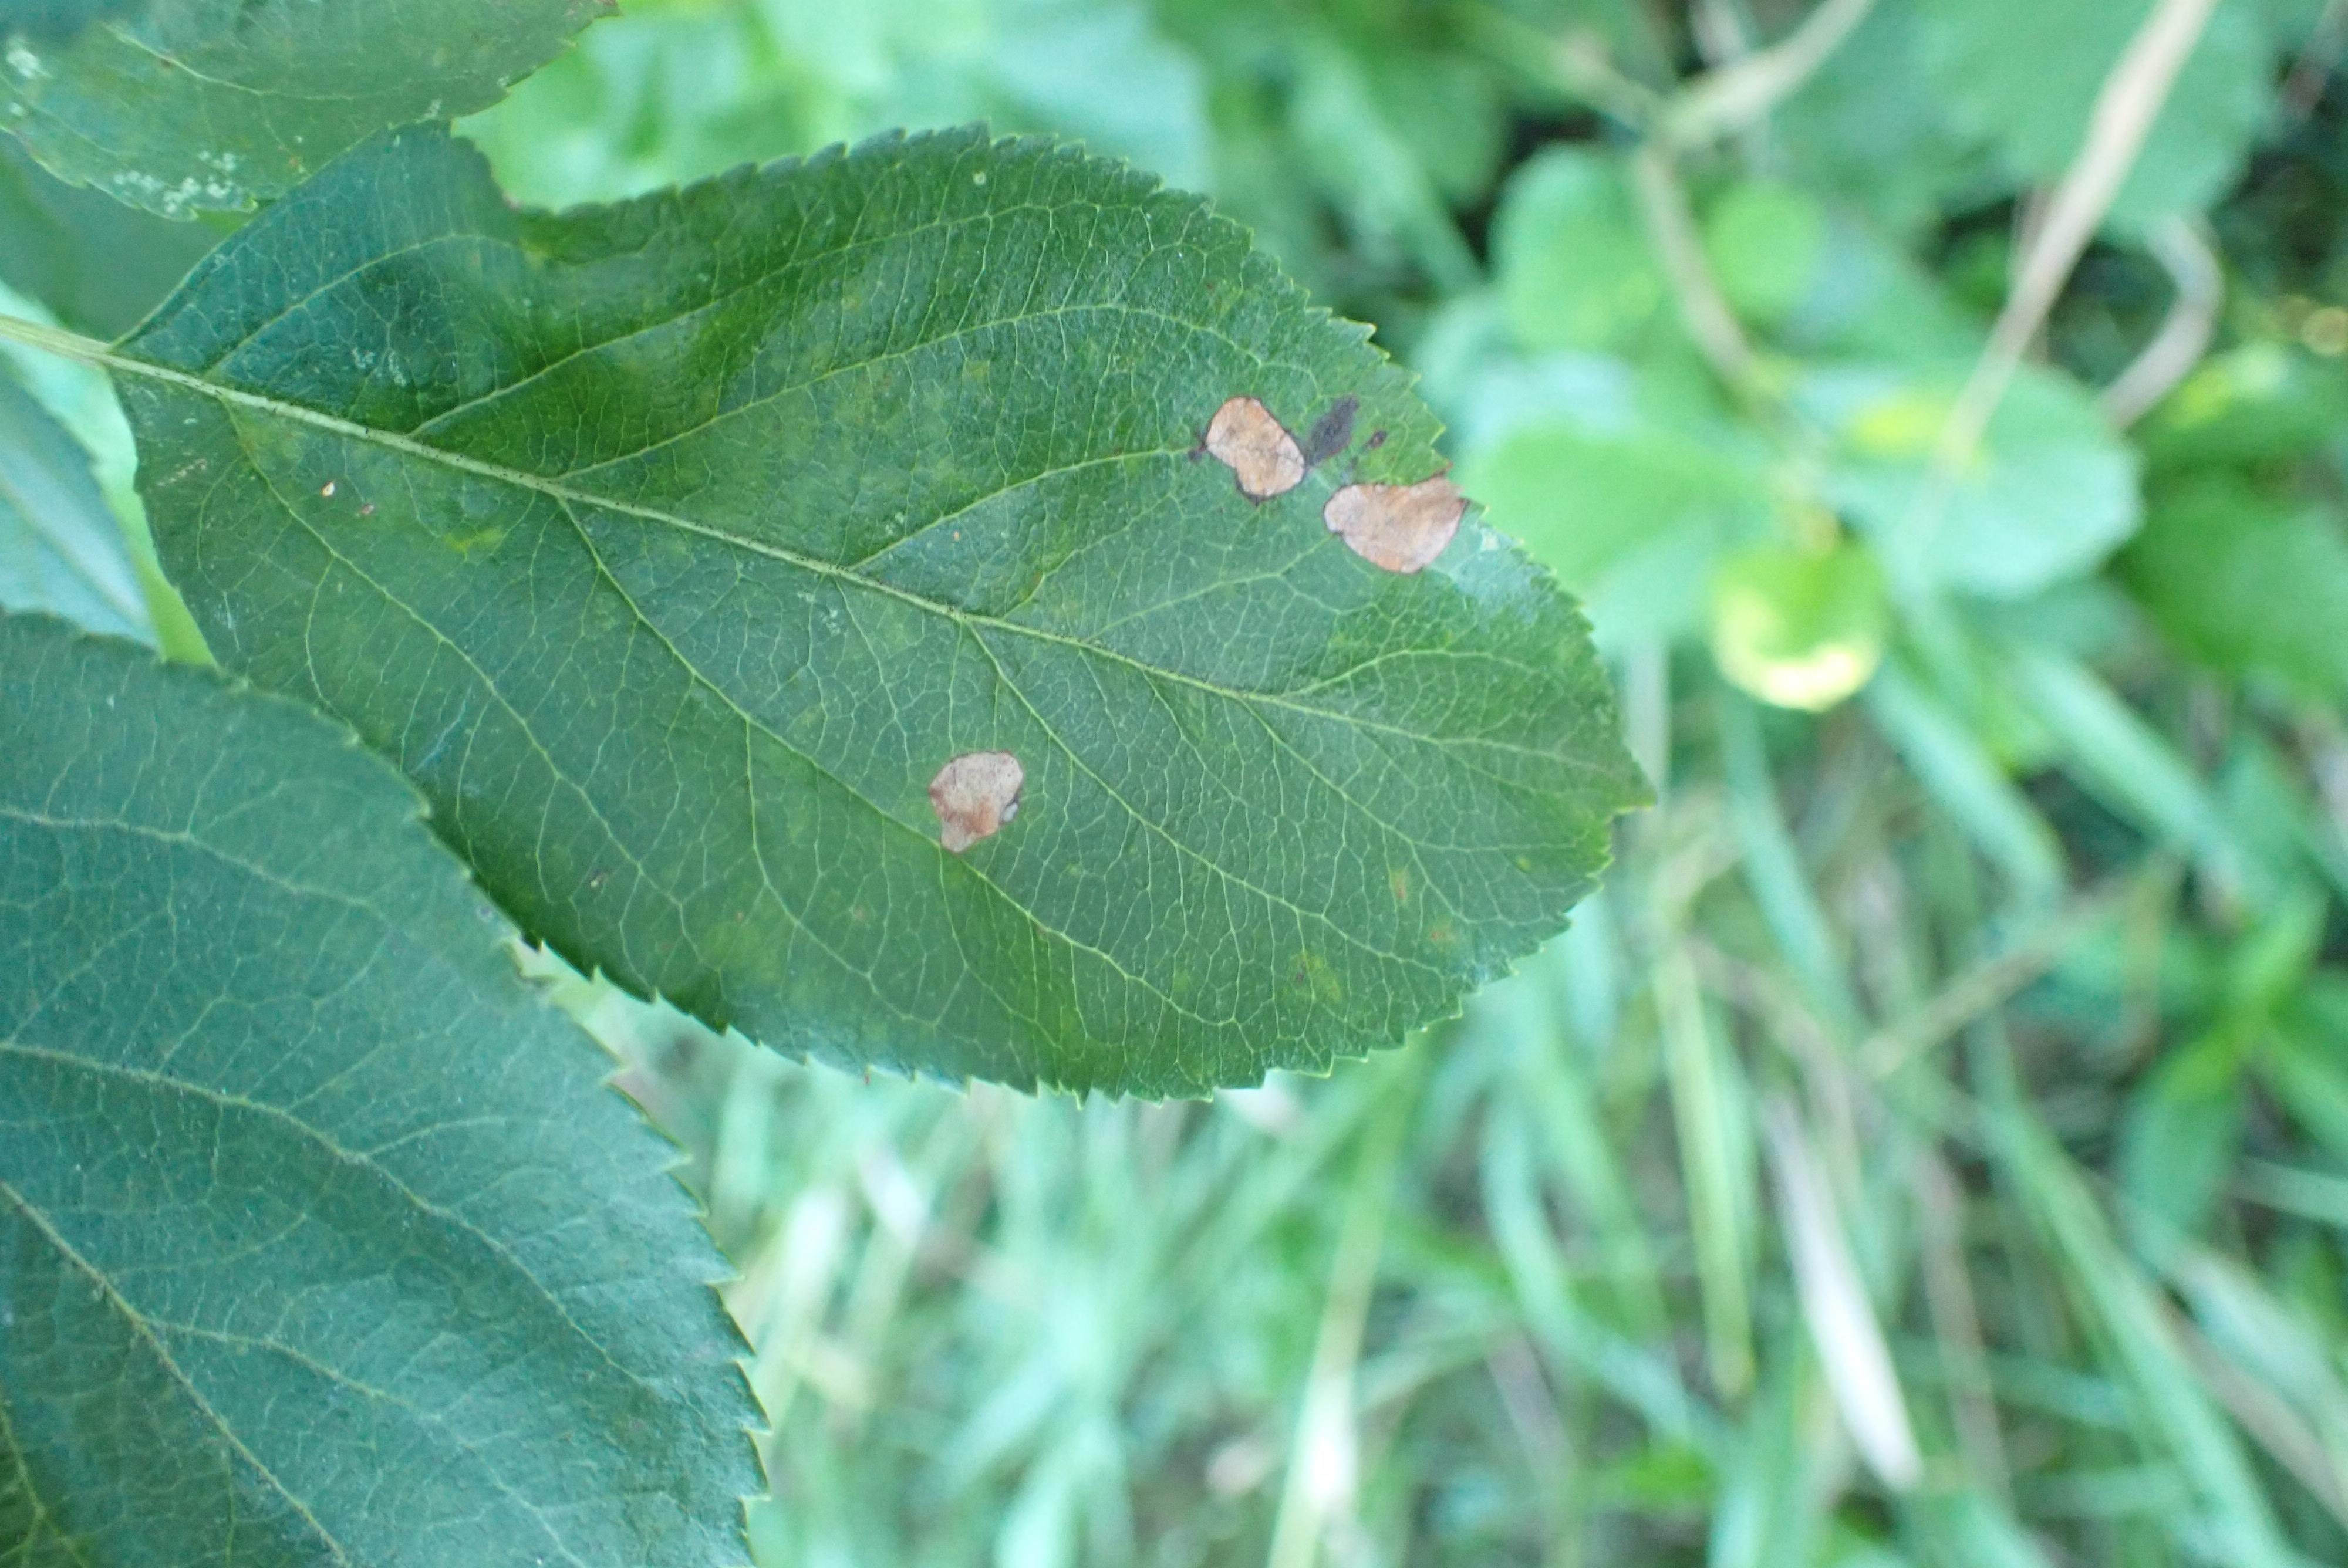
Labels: frog_eye_leaf_spot